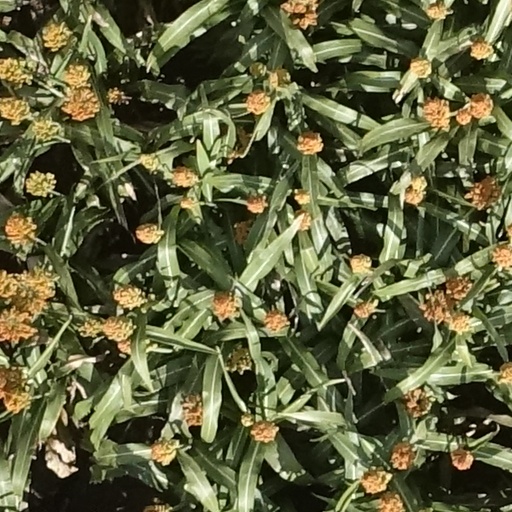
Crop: sorghum